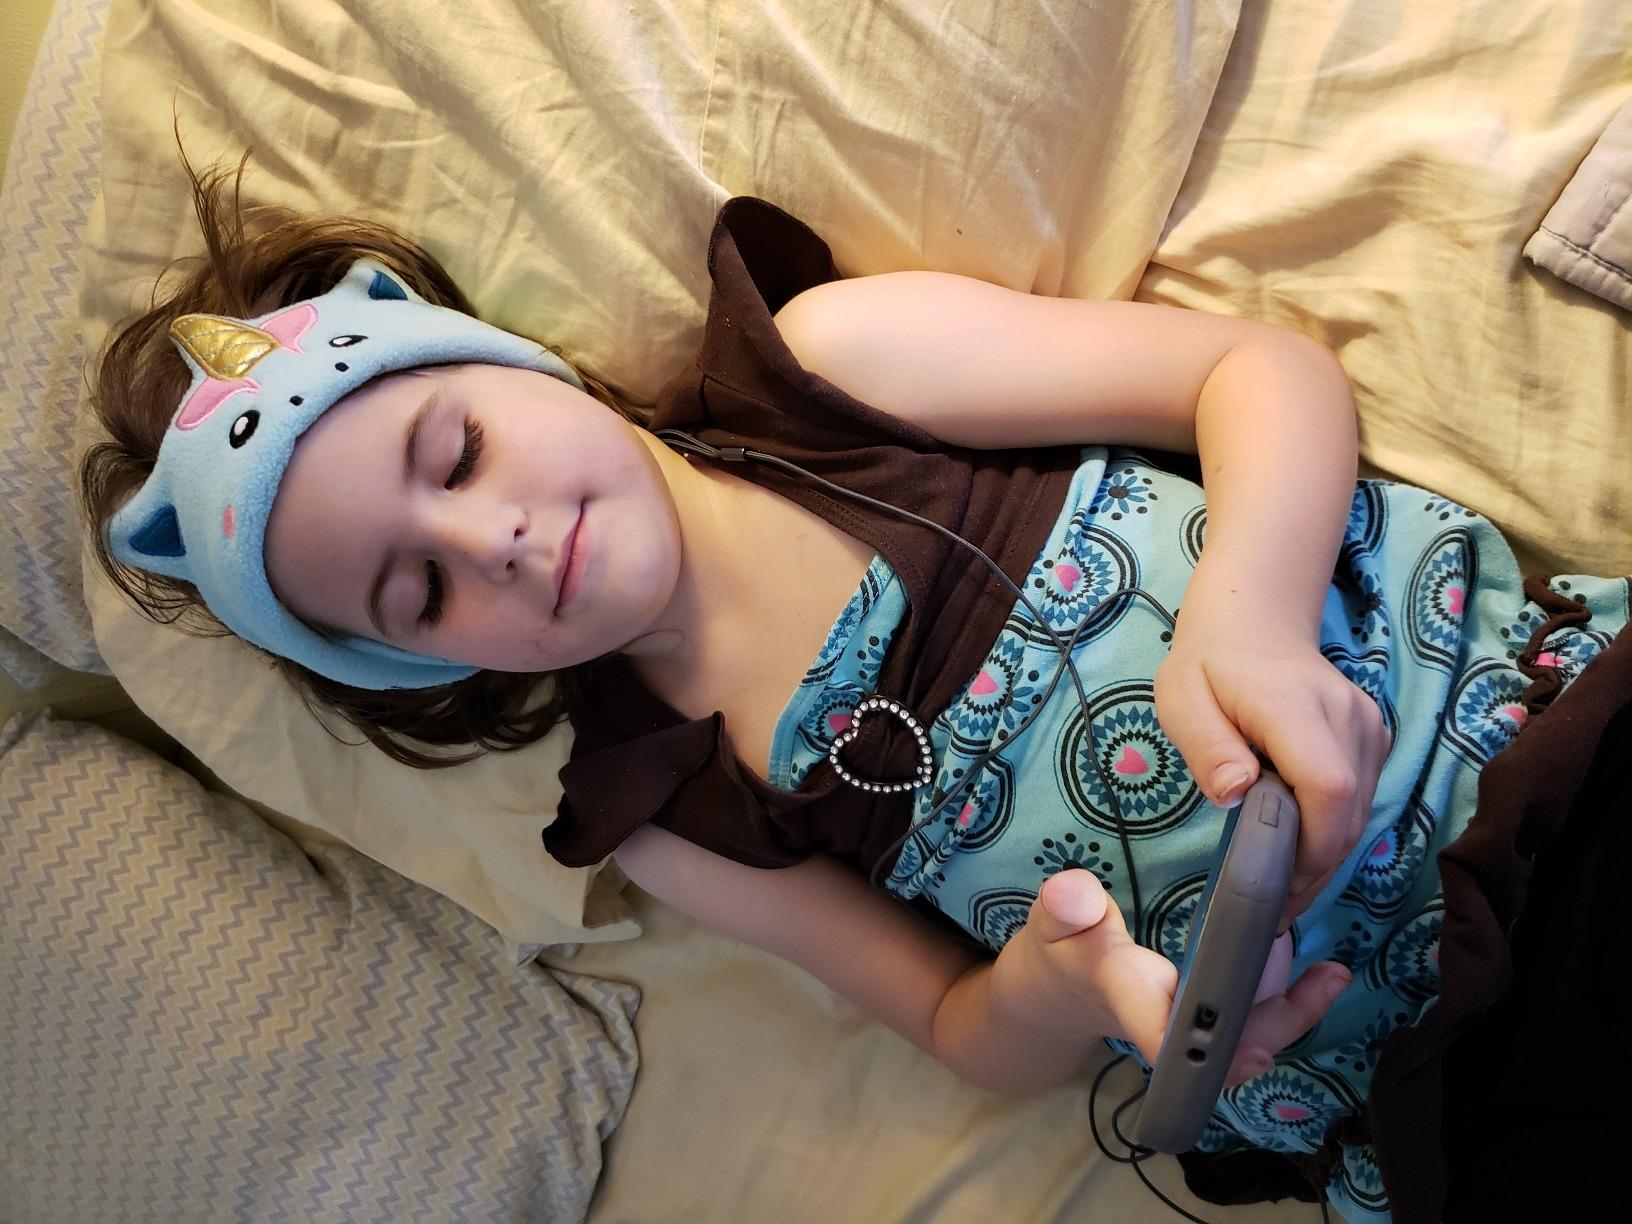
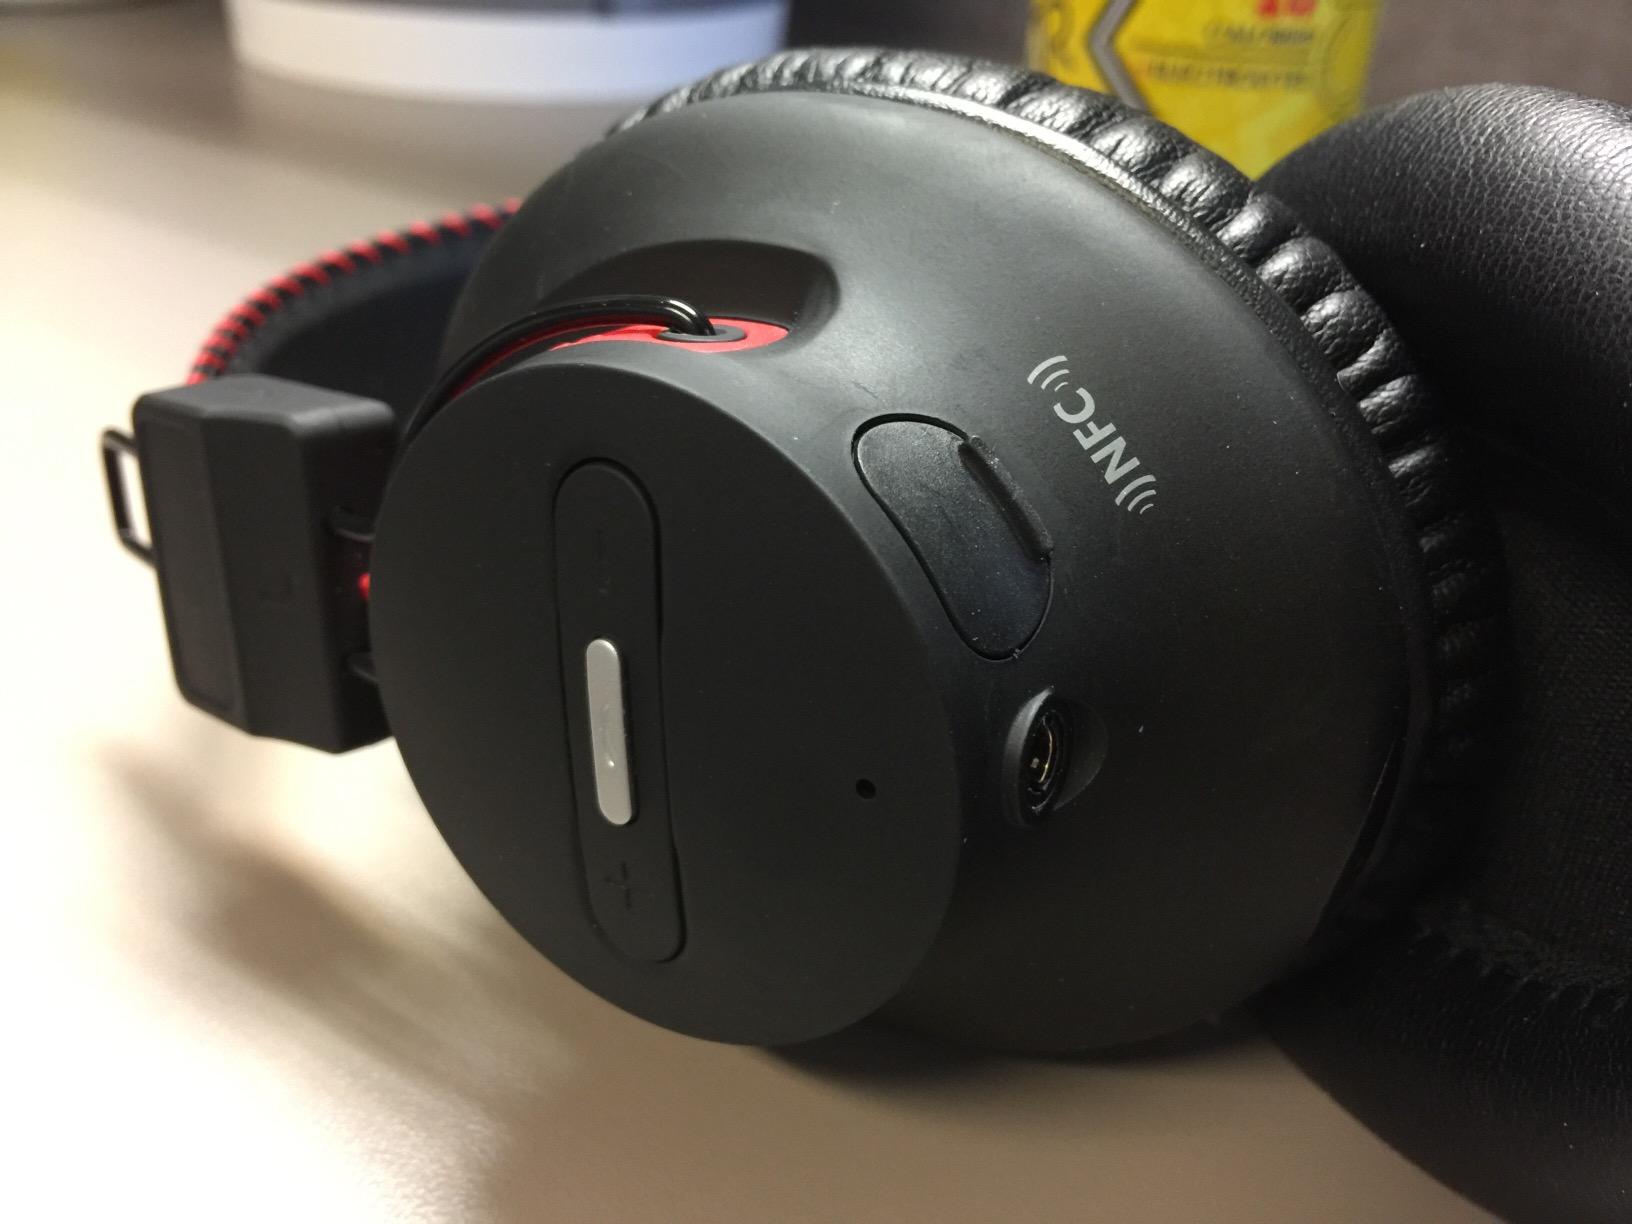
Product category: headphones
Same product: no